Manlove, Alliott & Co. Ltd.

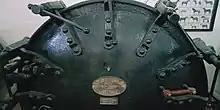
An autoclave installed at the Imperial Bacteriological Laboratory in India

The company won an award at The Great Exhibition in 1851 for its Centrifugal Washing and Drying Machine.